1675–1676 Malta plague epidemic

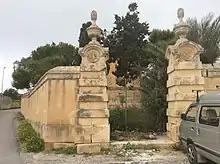
Cemetery of St Teodoro in Siggiewi, was used during the epidemic.

On 14 June, it was concluded that there were enough medical supplies on Malta, and the restrictions placed on certain areas of Valletta were lifted two days later. The plague lasted for eight months, and it receded in August. The last death occurred on 30 August at Ħax-Xluq near Siġġiewi. On 24 September 1676, the end of the epidemic was celebrated with the clearing of barricades, firing of guns, ringing of bells and processions.